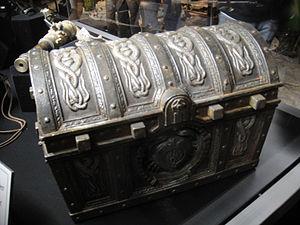
Pirates des Caraïbes : Le Secret du coffre maudit ou Pirates des Caraïbes : Le Coffre du mort au Québec est un film américain de Gore Verbinski sorti en 2006.
Cette liste de personnages présente les personnages de la série de films Pirates des Caraïbes.